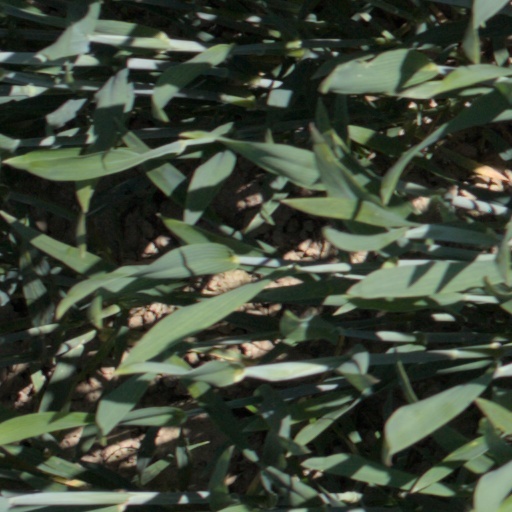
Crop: wheat